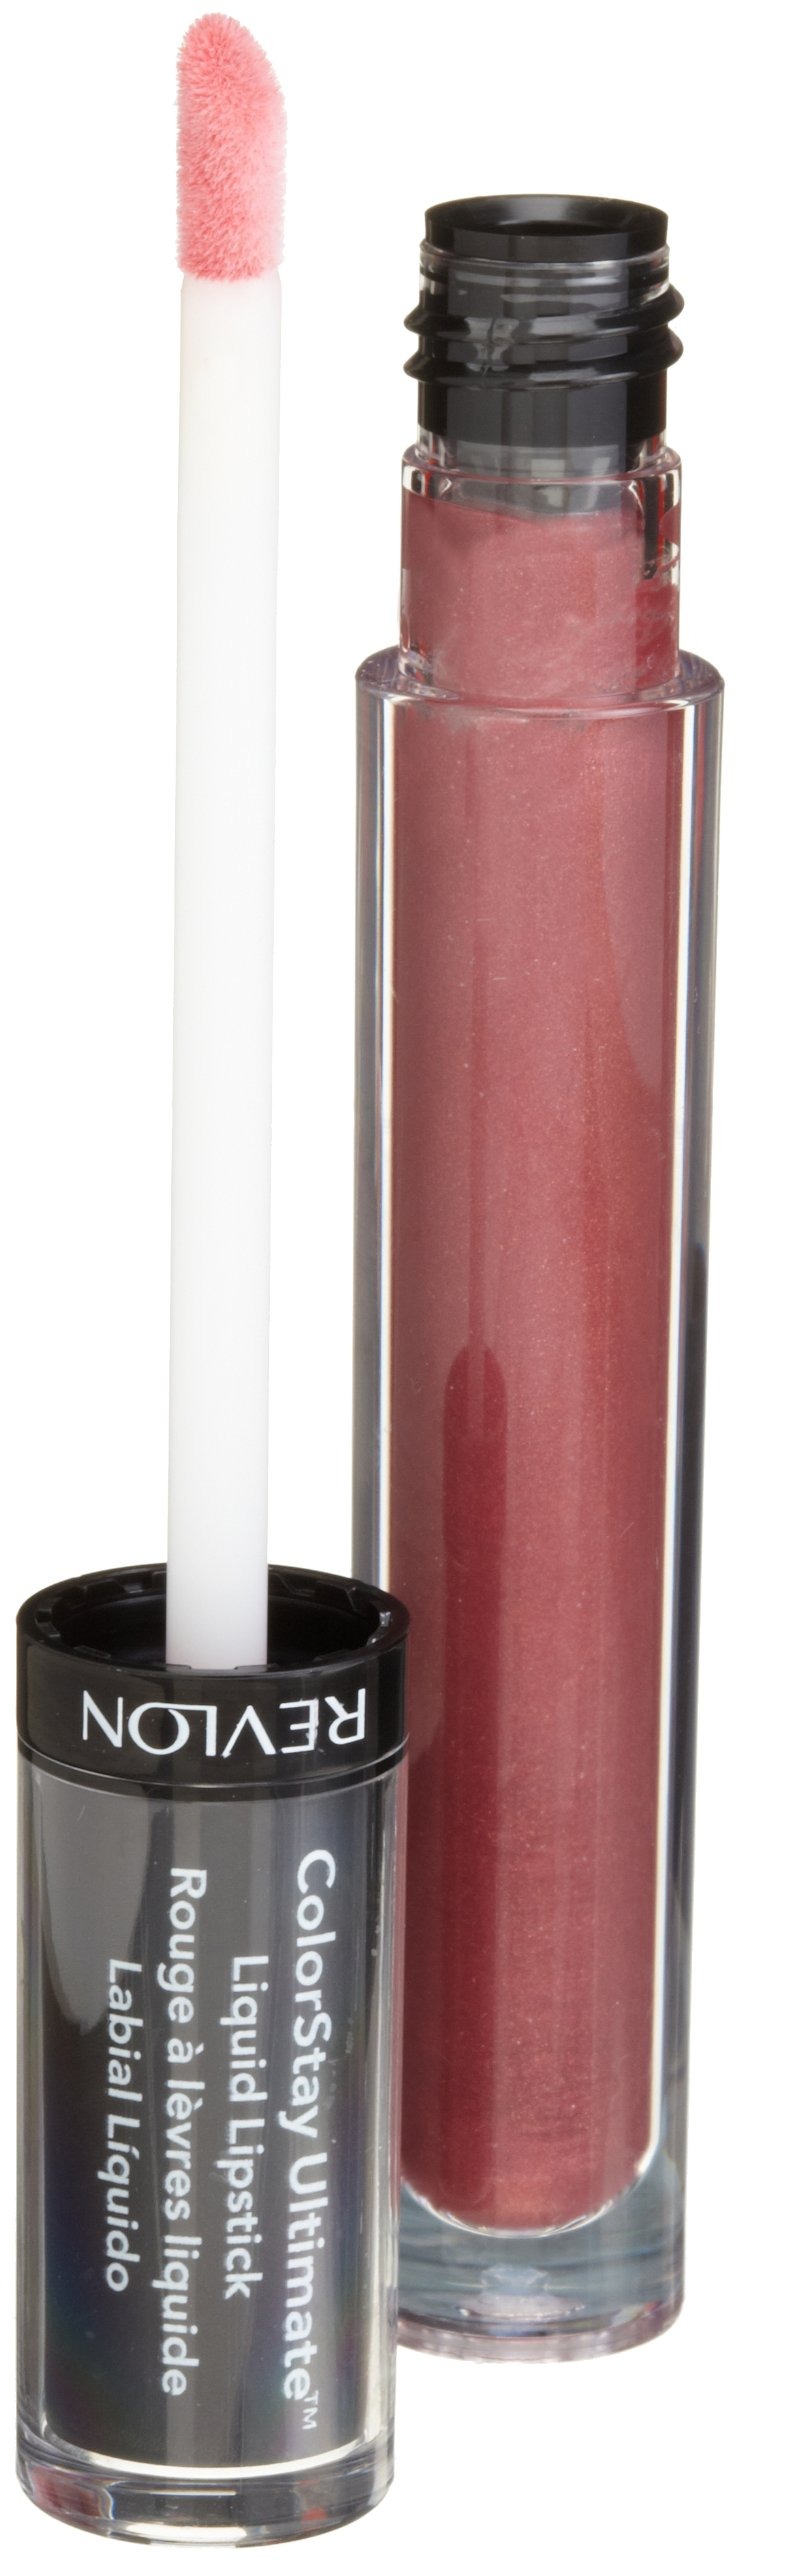
Item Name: Revlon Color Stay Ultimate Liquid Lipstick, Premier Plum, 0.1 Ounce
Bullet Point 1: YOUR FAVORITE LIQUID LIP MAKEUP: Our iconic liquid lip color has a comfortable feel and a satin finish
Bullet Point 2: SOFT, SATIN FINISH: Beautiful, velvet lipstick goes on easily with a satin-like finish that lasts
Bullet Point 3: 1 STEP, FULL-COVERAGE COLOR: Apply one coat of this full-coverage longwear lip color. You won’t even need a top coat!
Bullet Point 4: 24 HOUR WEAR : Food-proof, transfer-proof, longwear liquid lip makeup that stays on for up to 24 hours, even when you are eating and drinking
Bullet Point 5: 12 SMOOTH SHADES: From nudes, to pinks, reds, browns, corals, and purples, there are 12 beautiful shades for a variety of lip looks that last all day and night
Value: 0.1
Unit: ounce

Price: 12.075